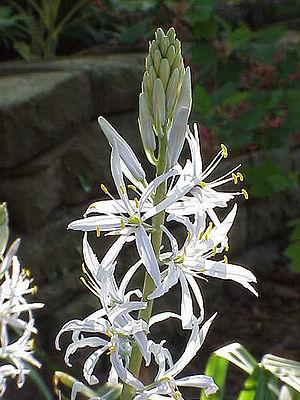
Camassia est un genre de 6 espèces de plantes herbacées à bulbe, originaires principalement de l'Ouest de l'Amérique du nord, du Sud de la Colombie-Britannique au Nord de la Californie. À l'Est, il atteint l'Utah, le Wyoming et le Montana. Anciennement placé dans les Liliaceae ou dans les Hyacinthaceae, les études génétiques et biochimiques permettent d'assigner ce genre à la famille des Agavaceae.